Reidsville Historic District

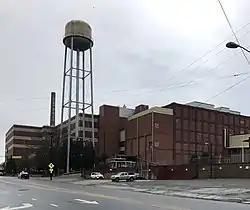
American Tobacco Company factory

Reidsville Historic District is a national historic district located at Reidsville, Rockingham County, North Carolina. It encompasses 324 contributing buildings, 1 contributing site, 11 contributing structures, and 1 contributing object in the central business district and surrounding residential sections of Reidsville. It was developed between about 1865 and 1941, and includes notable examples of Italianate, Queen Anne, American Craftsman, and Classical Revival style architecture. Located in the district are the separately listed Penn House and Gov. David S. Reid House. Other notable buildings include the Oaks-Motley House (c. 1865), Colonel A. J. Boyd House (mid-1870s), Reid Block (1880s), Citizens' Bank Building, William Lindsey and company Tobacco Factory, First Baptist Church, Main Street Methodist Church, Melrose (1909) designed by architect Richard Gambier, R. L. Watt house designed by Willard C. Northup, First Presbyterian Church (1922), St. Thomas Episcopal Church, Grand Theatre, Belvedere Hotel, United States Post Office and Federal Building, and the Municipal Building (1926).